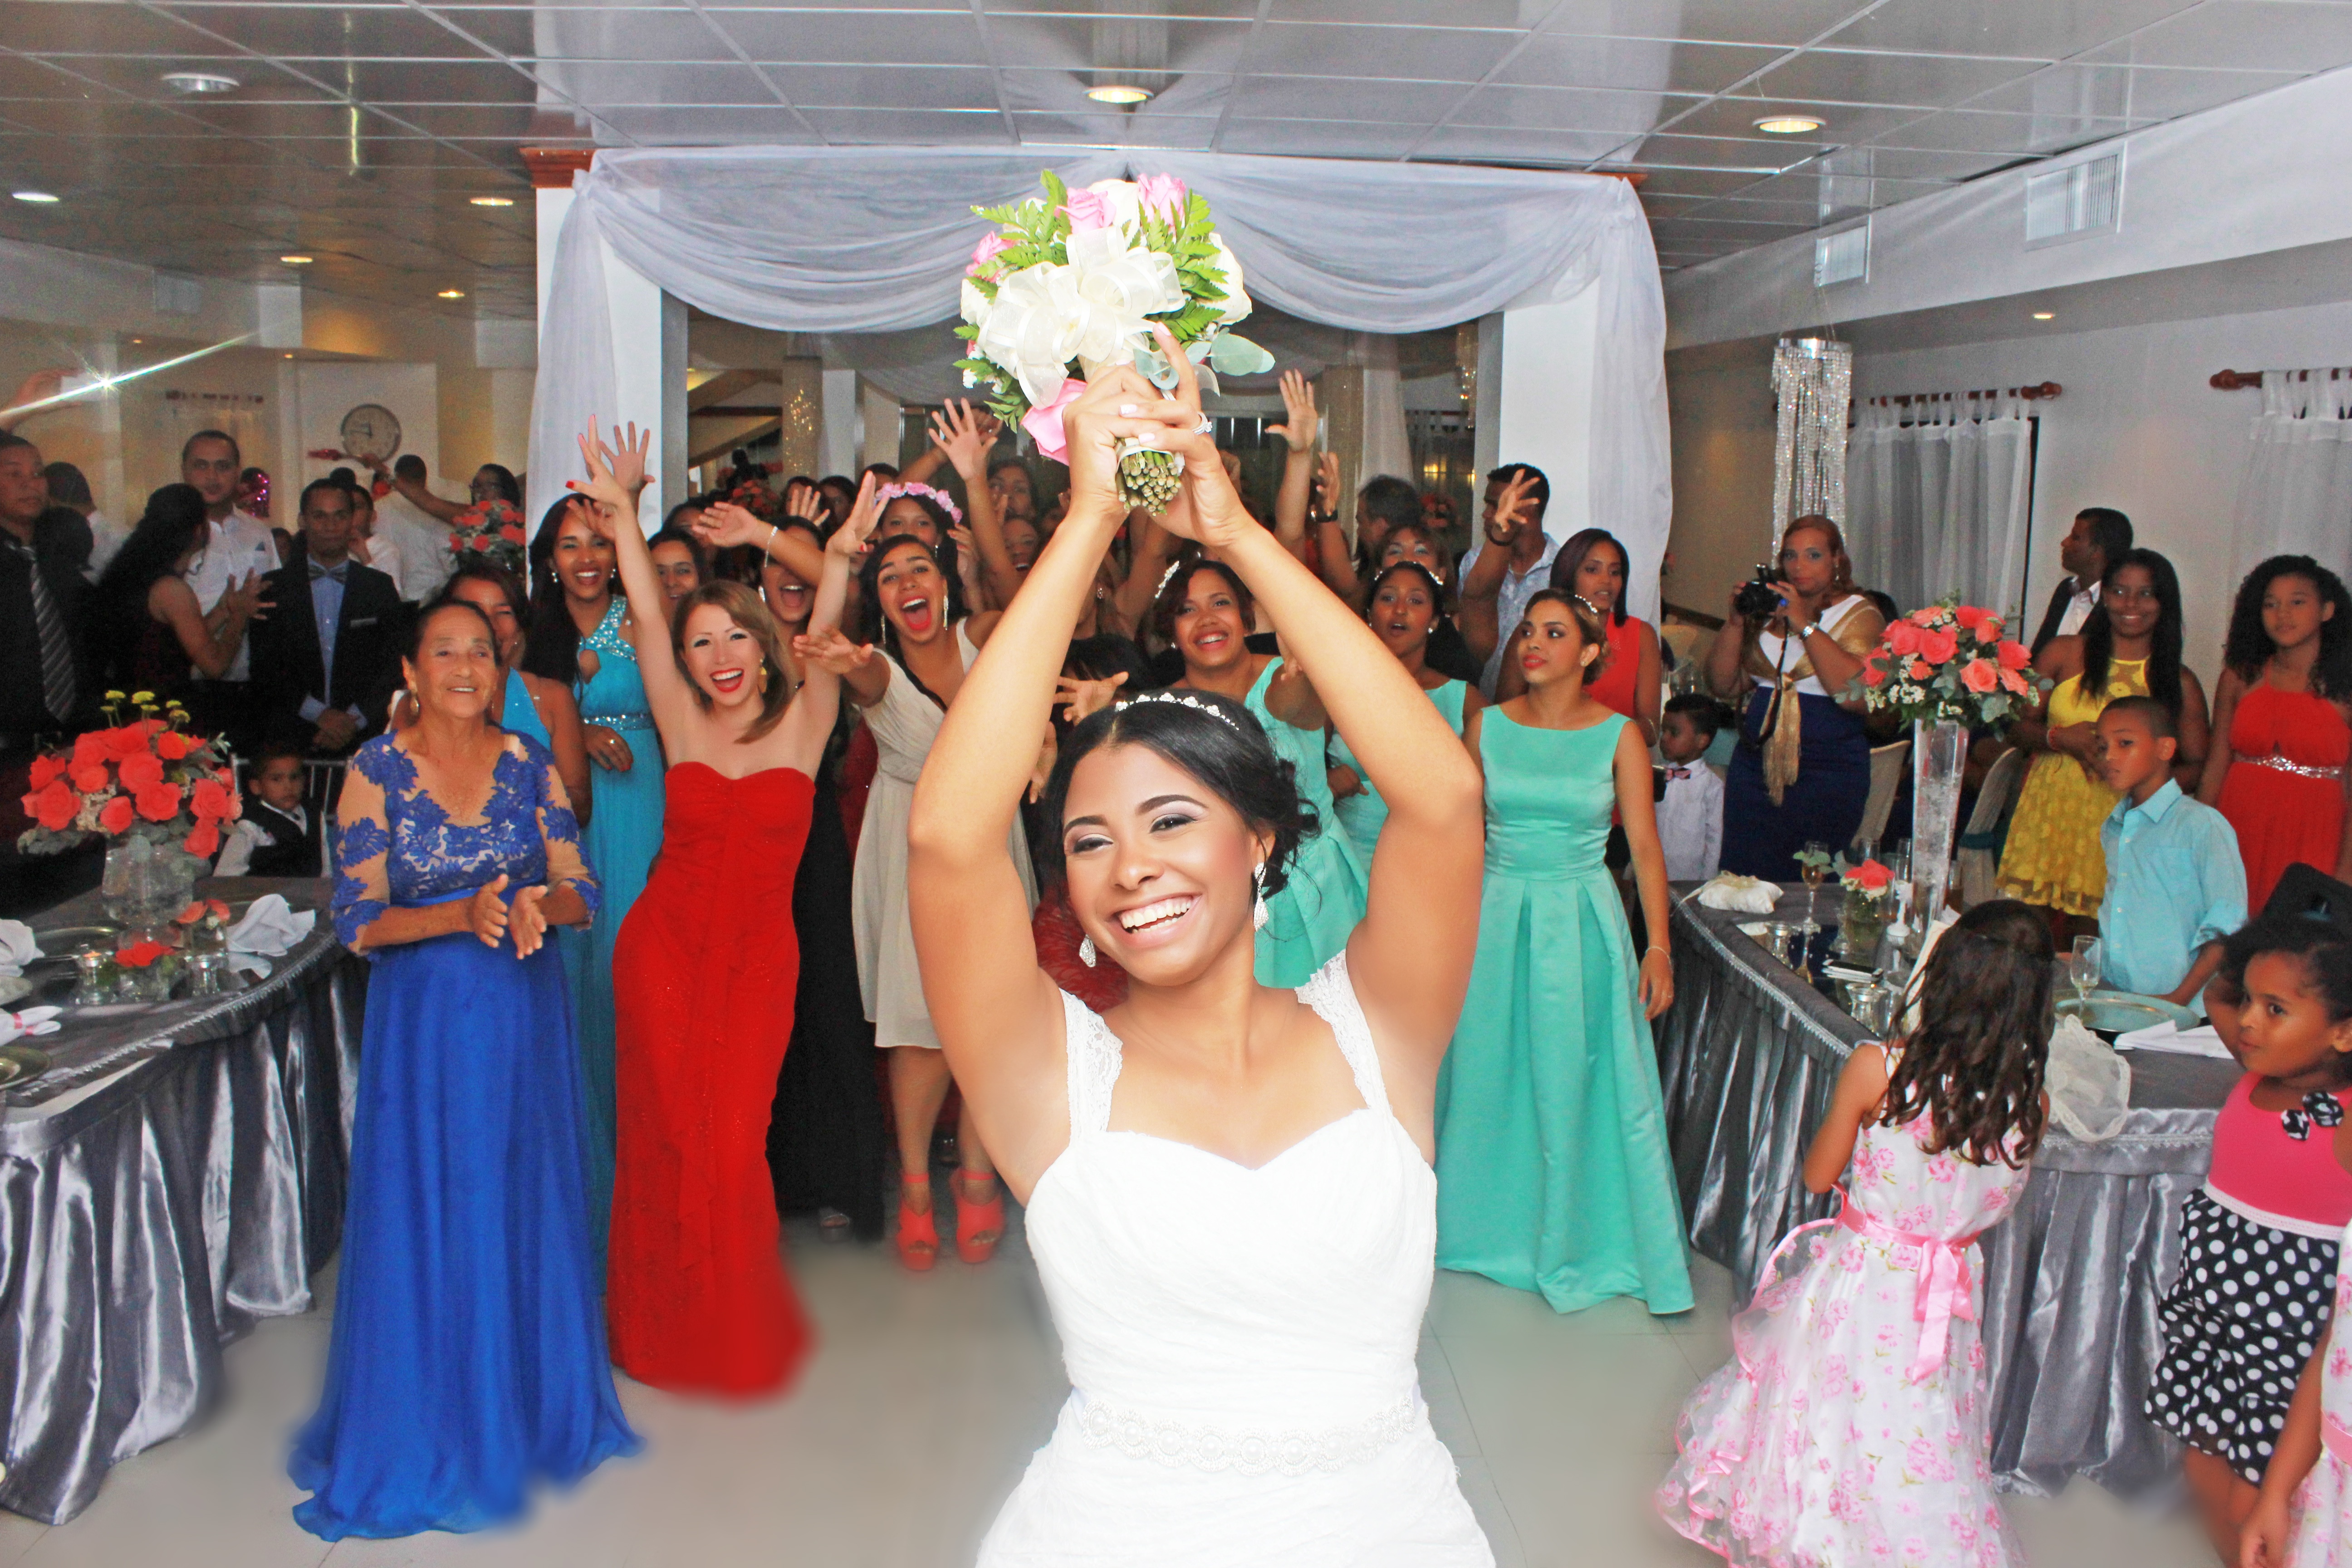
white, ship, love, kiss, couple, romance, romantic, church, wedding, wedding dress, bride, marriage, flowers, ceremony, women, altar, party, lovers, event, veil, marry, grooms, quinceanera, newlyweds, nuptials, before god, crazy hour